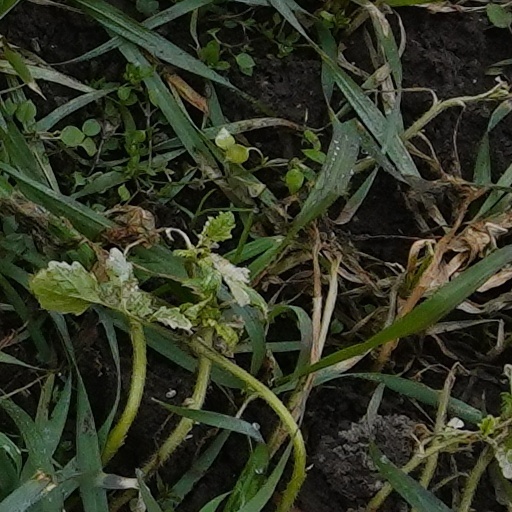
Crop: wheat